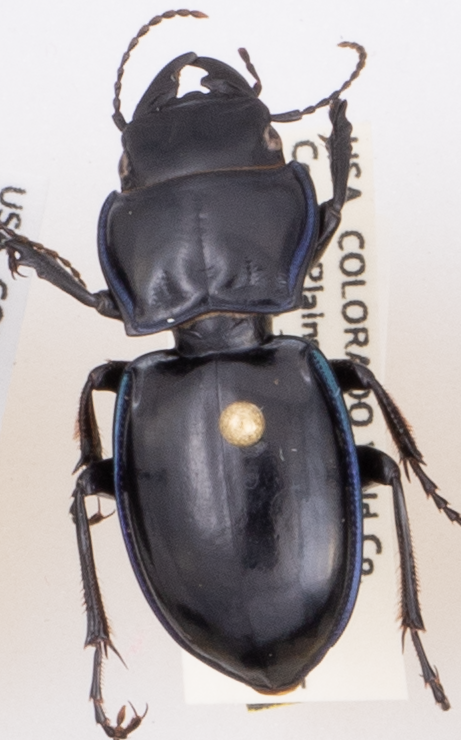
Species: Pasimachus elongatus
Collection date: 2020-07-22
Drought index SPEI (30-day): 0.058
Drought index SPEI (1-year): -0.728
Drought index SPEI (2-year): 0.198